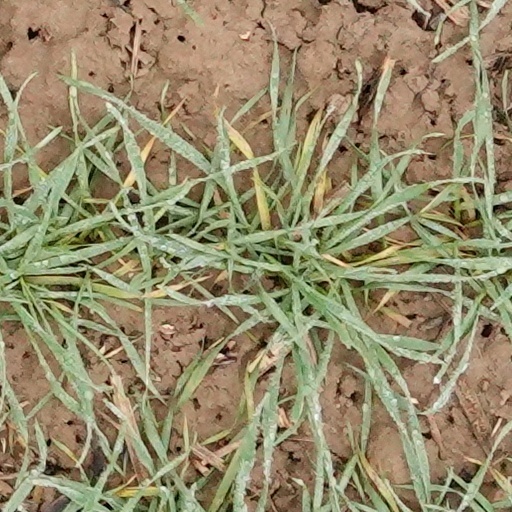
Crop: wheat